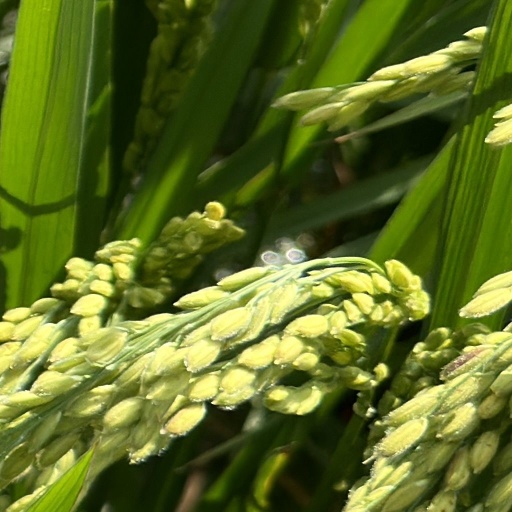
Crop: rice